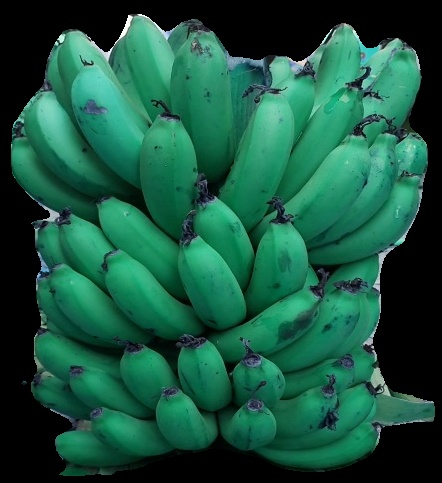
Variety: pachbale
Grade: grade2